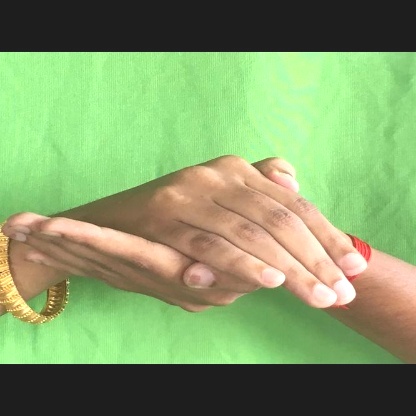
Mudra: Samputa